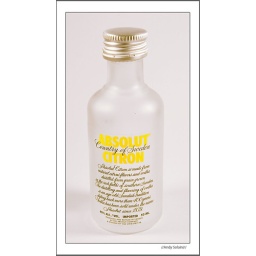
I actually drank the contents of the bottle on a night train in Denmark about 5 years ago.